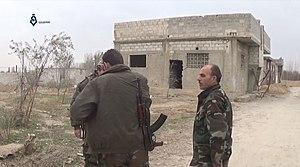
Rebelles de Jaych al-Islam à al-Marj, dans la Ghouta orientale, lors de la guerre civile syrienne, le 13 février 2017.
Jaych al-Islam est un groupe rebelle de la guerre civile syrienne. Créé en 2011, il prend initialement le nom de Liwa al-Islam, puis adopte son nom actuel en 2013 après sa fusion avec plusieurs autres mouvements.